Football Academy

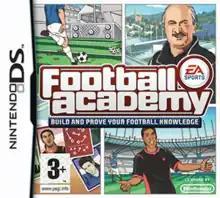

Football Academy is a football game released in 2009 for the Nintendo DS.